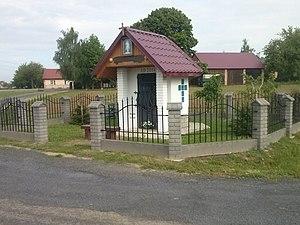
Ubieszyn est une localité polonaise de la gmina de Tryńcza, située dans le powiat de Przeworsk en voïvodie des Basses-Carpates.